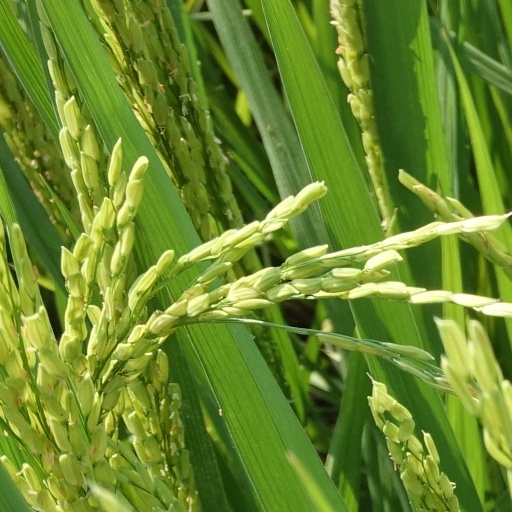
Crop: rice